Jessie McGuire Dent

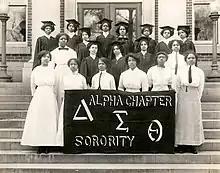
Delta Sigma Theta founders, 1913, at Howard University. Dent: Back row, sixth from left.

Members of Delta Sigma Theta were stated to have marched in the Woman Suffrage Procession on March 3, 1913, in Washington, DC. However, a closer look at the facts determined that only the seniors of sorority marched and did so as representatives of Howard University. As a member of the class of 1913 it is likely that she was a member of the Howard contingent that marched in March 1913. Mary Church Terrell, best known as an advocate for women’s rights was made an honorary member of Delta Sigma Theta in 1919 and marched as a woman in the college section.